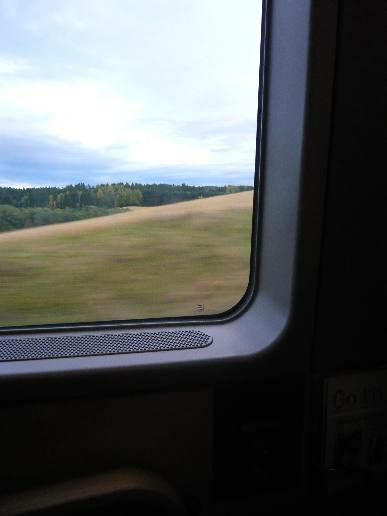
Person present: No